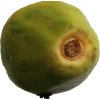
Label: papaya